Fujita Ram Gong

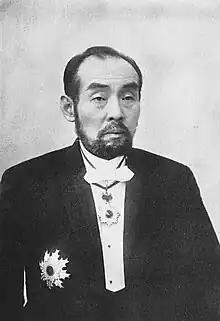
Fujita Denzaburō (藤田伝三郎, 1841–1912)

The Fujita Museum collection was formed over decades by Fujita Denzaburō, a businessman of the Meiji era, and subsequently by his sons, Heitarō and Tokujirō, which essentially ran through the family. The collection was formed with the intent of preserving the artifacts of Japan, which underwent dispersion during the Meiji Restoration as a result of the separation of Shintoism from Buddhism. Subsequently, the collection expanded into Chinese art.